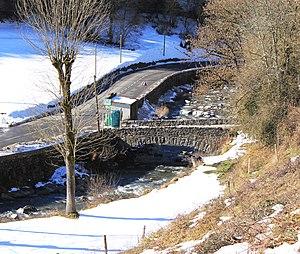
Pont sur la Neste du Louron à Cazaux-Debat (Hautes-Pyrénées)
Cazaux-Debat est une commune française située dans le département des Hautes-Pyrénées, en région Occitanie.